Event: Nepal Earthquake
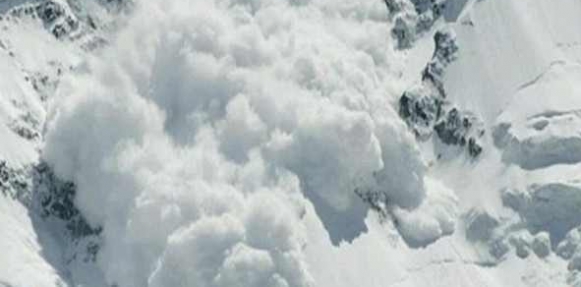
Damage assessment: no_damage